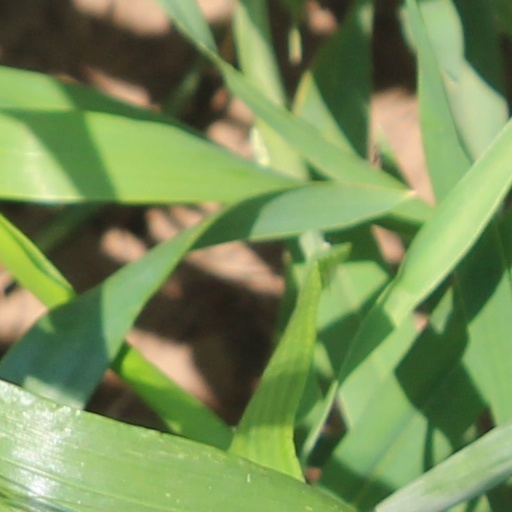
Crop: wheat